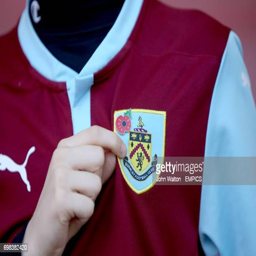
a fan holds the badge and poppy on his shirt